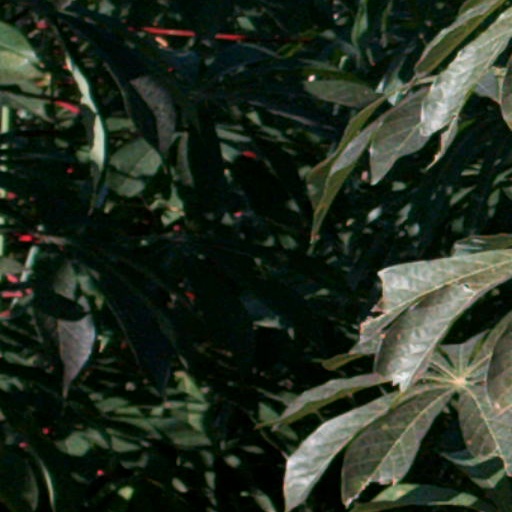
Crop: cassava